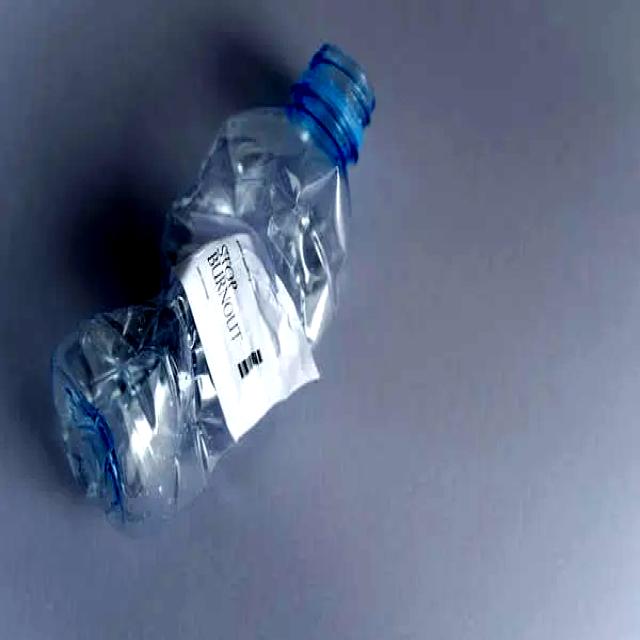
Label: Plastic